Derrick Coleman

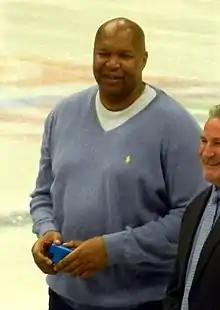
Coleman in 2014

Derrick Demetrius Coleman (born June 21, 1967) is an American former professional basketball player. Coleman attended Syracuse University and was selected first overall in the 1990 NBA draft by the New Jersey Nets.